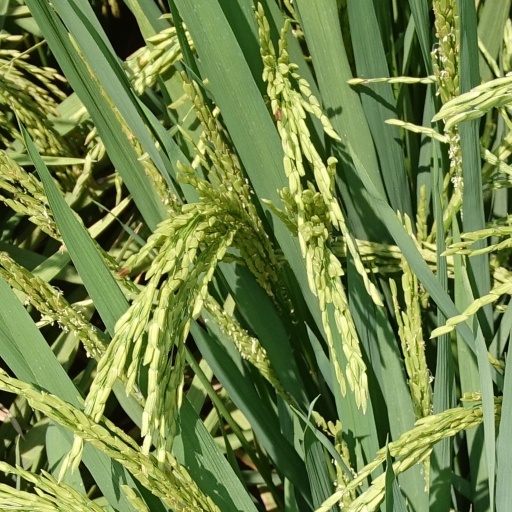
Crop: rice